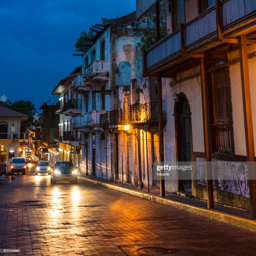
a night view also called established with its old buildings , cars and paved street